Solignac Abbey

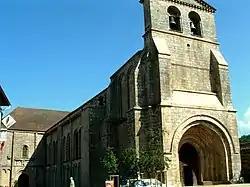
Saint-Pierre-Saint-Paul abbey church, since the Revolution the parish church of Saint-Michel

Solignac Abbey, or the Abbey of Saint-Peter and Saint Paul of Solignac, is an abbey in Solignac, near Limoges, in Haute-Vienne.